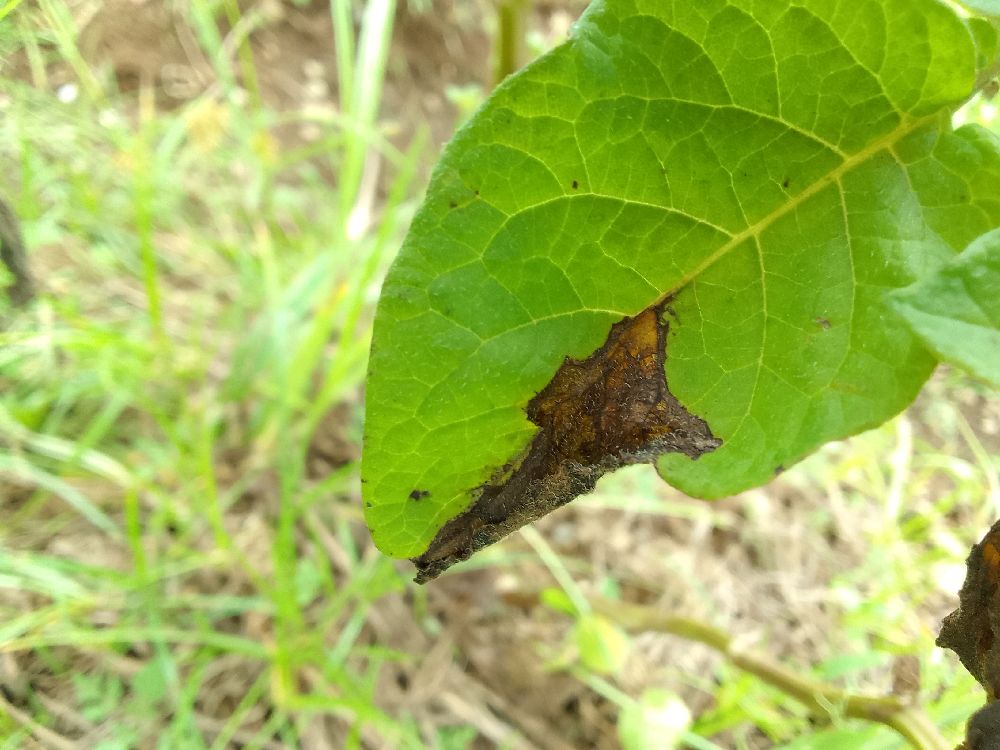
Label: Late blight